Ralph Fitzhubert

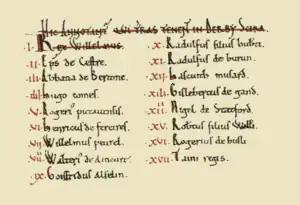

In the Domesday Book of 1086 AD, FitzHubert is listed amongst the Derbyshire Domesday Book tenants-in-chief as owning lands in: Ashover, Ballidon, Bamford, Barlborough, Barrow-upon-Trent, Beighton, Boulton, Clifton, Clowne, Crich, Duckmanton and Long Duckmanton, Eckington, Egstow, Harthill, Hathersage, Ingleby, Kirk Langley, Lea, Middle, Nether and West Handley, Mosborough, Nether and Upper Hurst, Newton, Offerton, Ogston, Palterton, Pentrich, Ripley, Scarcliffe, Shuckstone, Stoney Middleton, Stretton, Tansley, Tunstall, Ufton, Werredune, Wessington, Whitwell, Willington, and Wirksworth